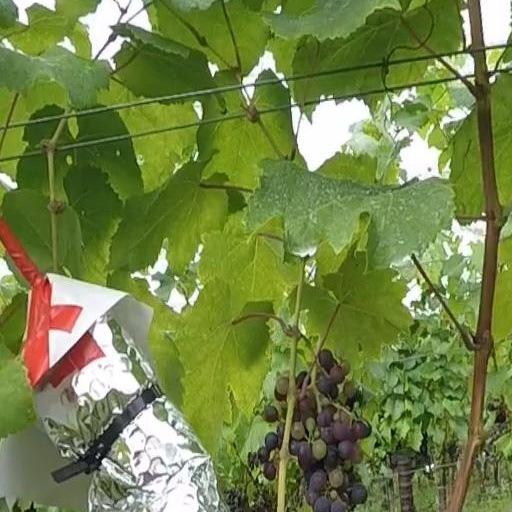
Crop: grape